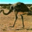
Label: bird